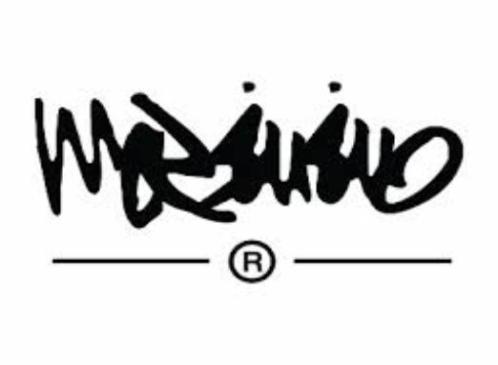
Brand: mossimo
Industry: Clothes